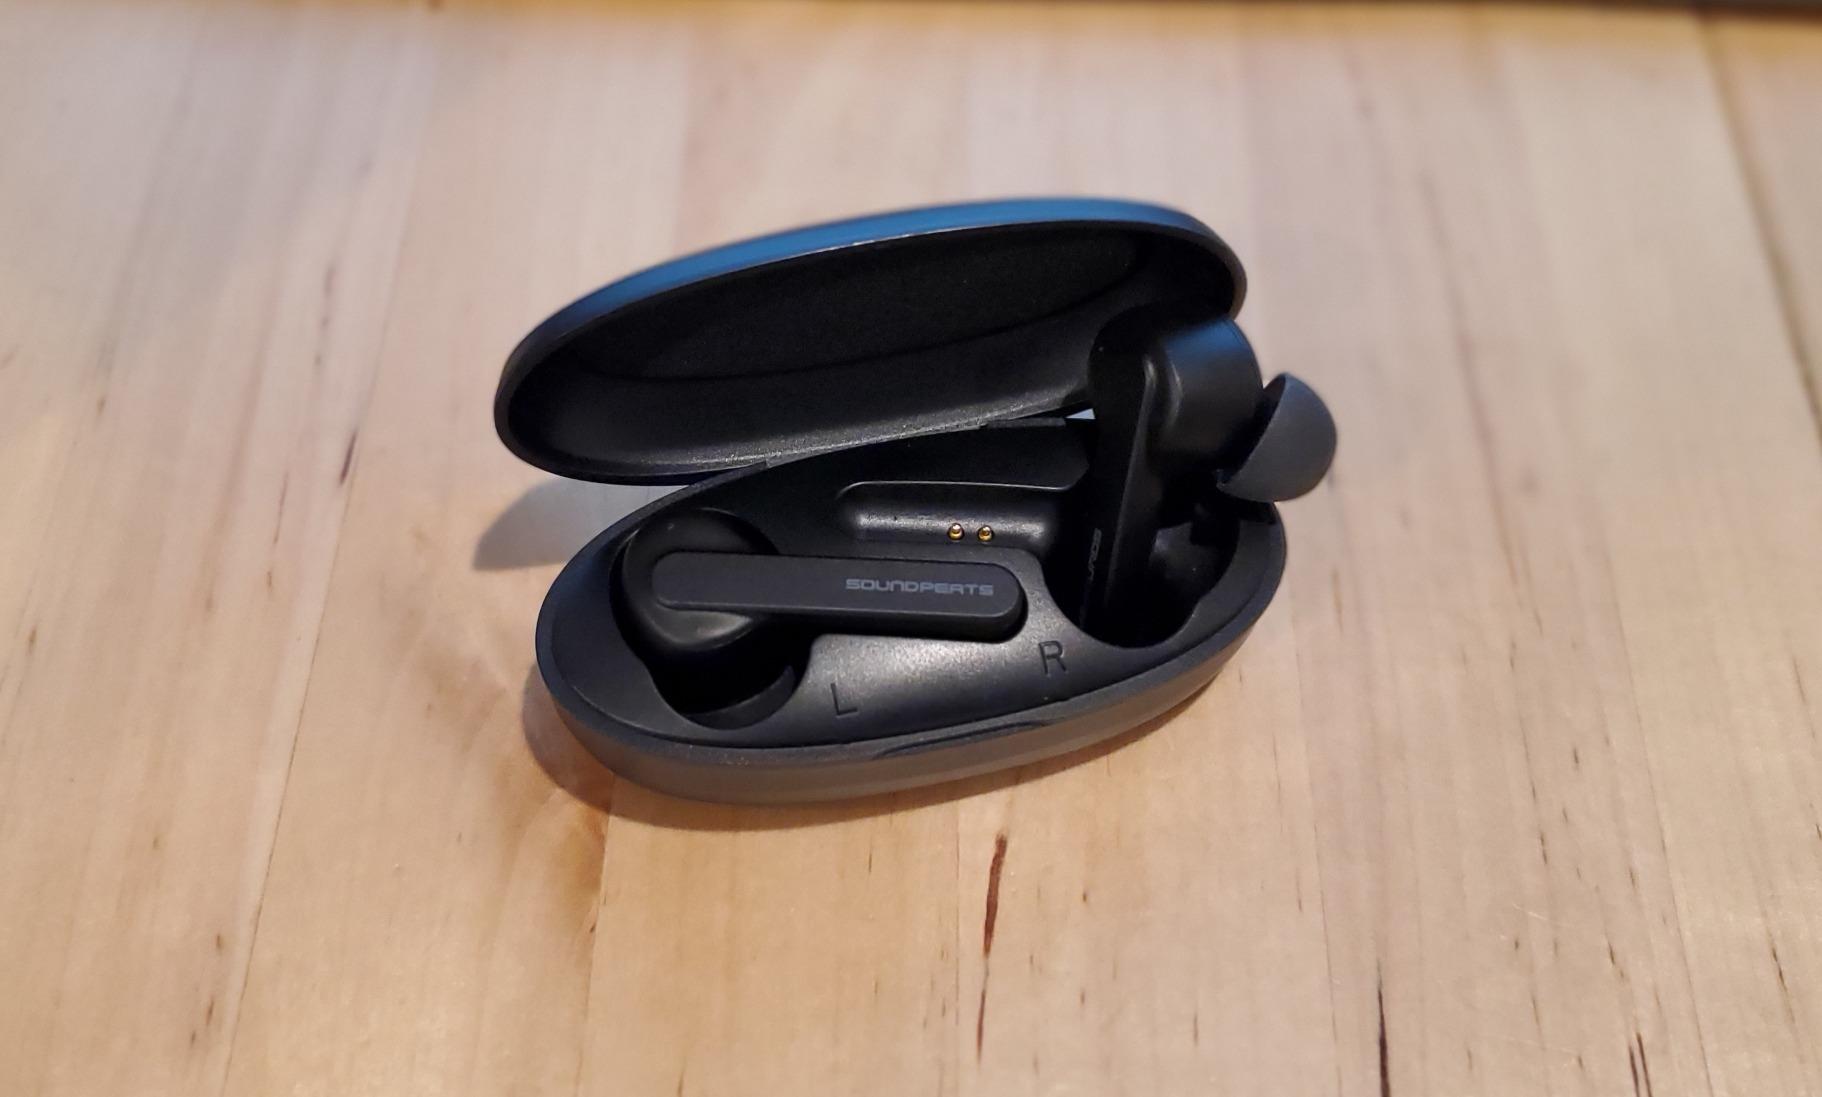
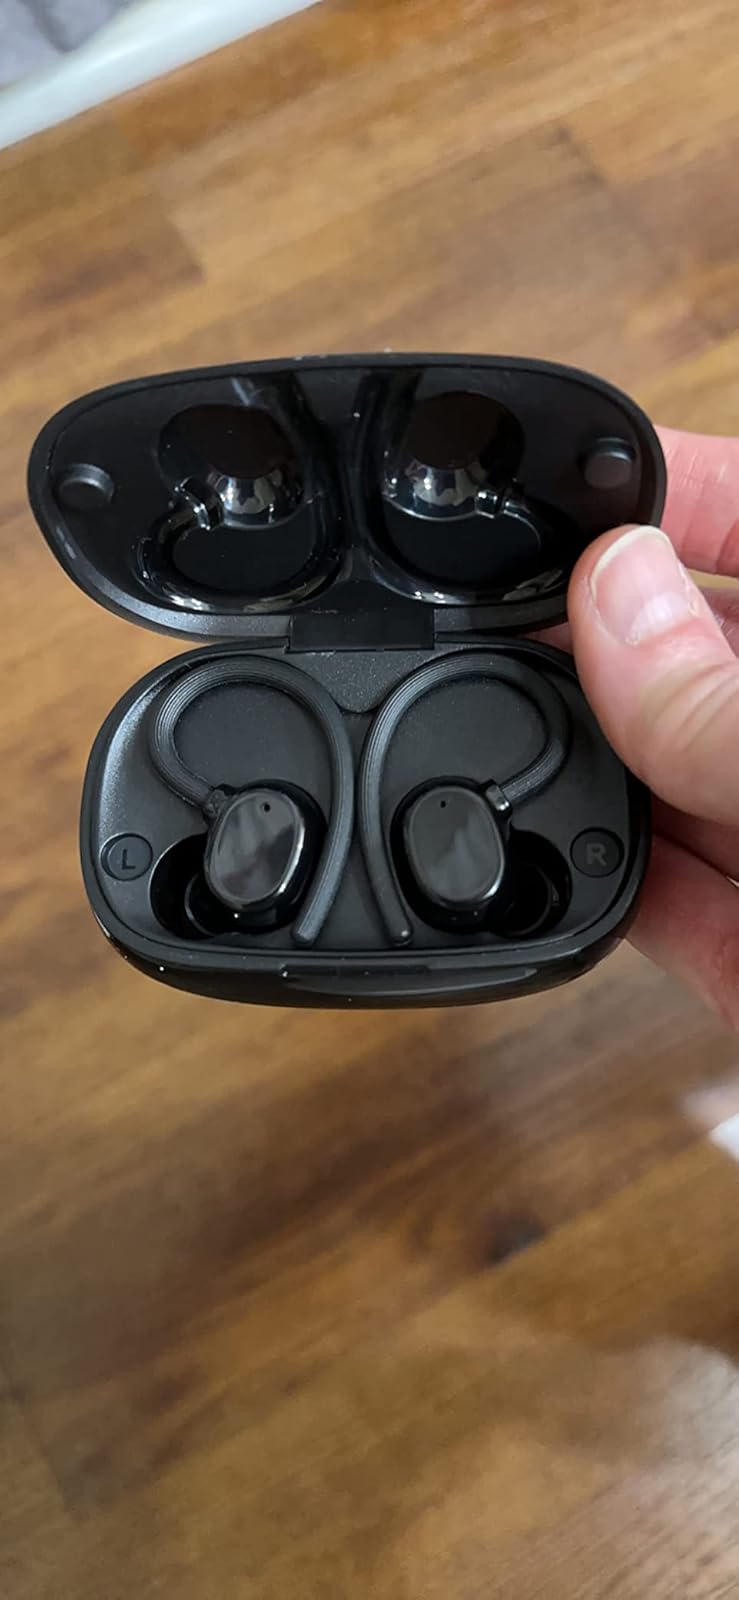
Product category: earbuds
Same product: no